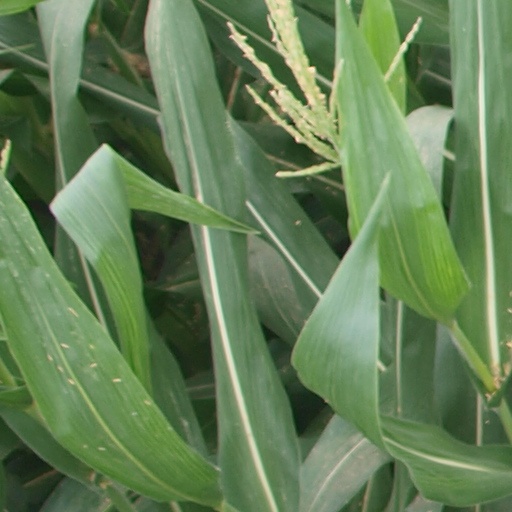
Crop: maize; corn